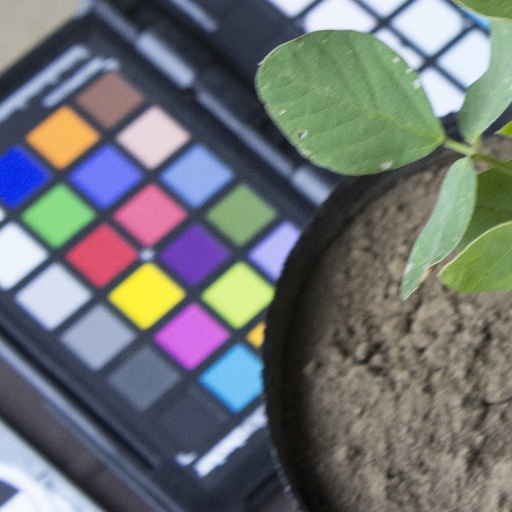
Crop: soybean